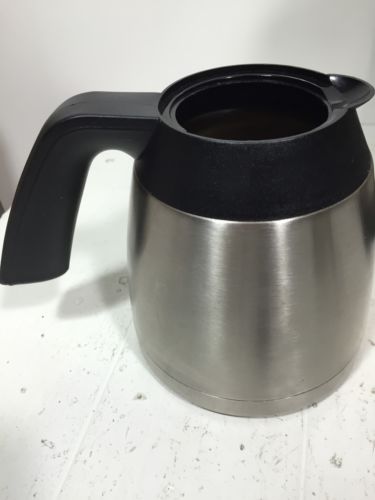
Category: coffee maker